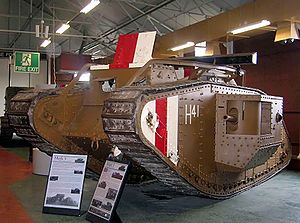
Tunge britiske kampvogne under 1. Verdenskrig / Overlevende køretøjer / Mark V
Number 9199
"Tunge britiske kampvogne var en familie af tunge pansrede køretøjer, som blev udviklet af British Army under 1. Verdenskrig. Mark I var verdens første kampvogn - tank - som kom i kamp. Køretøjerne blev skabt for at bryde dødvandet på Vestfronten, hvor krigsførslen blev domineret af skyttegrave, pigtråd og maskingeværer. Betegnelsen ""tank"", blev valgt for at opretholde hemmeligholdelsen af projektet og skjule dets egentlig formål. Den blev udviklet, så den var i stand til at krydse skyttegrave, modstå beskydning fra håndvåben og maskingeværer, bevæge sig over vanskeligt terræn, medtage forsyninger og erobre fjendtlige stillinger. Den betragtes som en succes på mange punkter, men havde mange problemer som følge af dens primitive konstruktion.